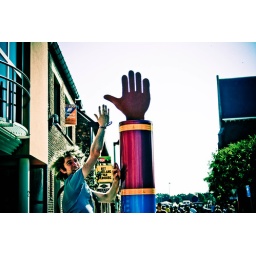
a street sign in Belgium, which im sure means you have to highfive it before you can pass